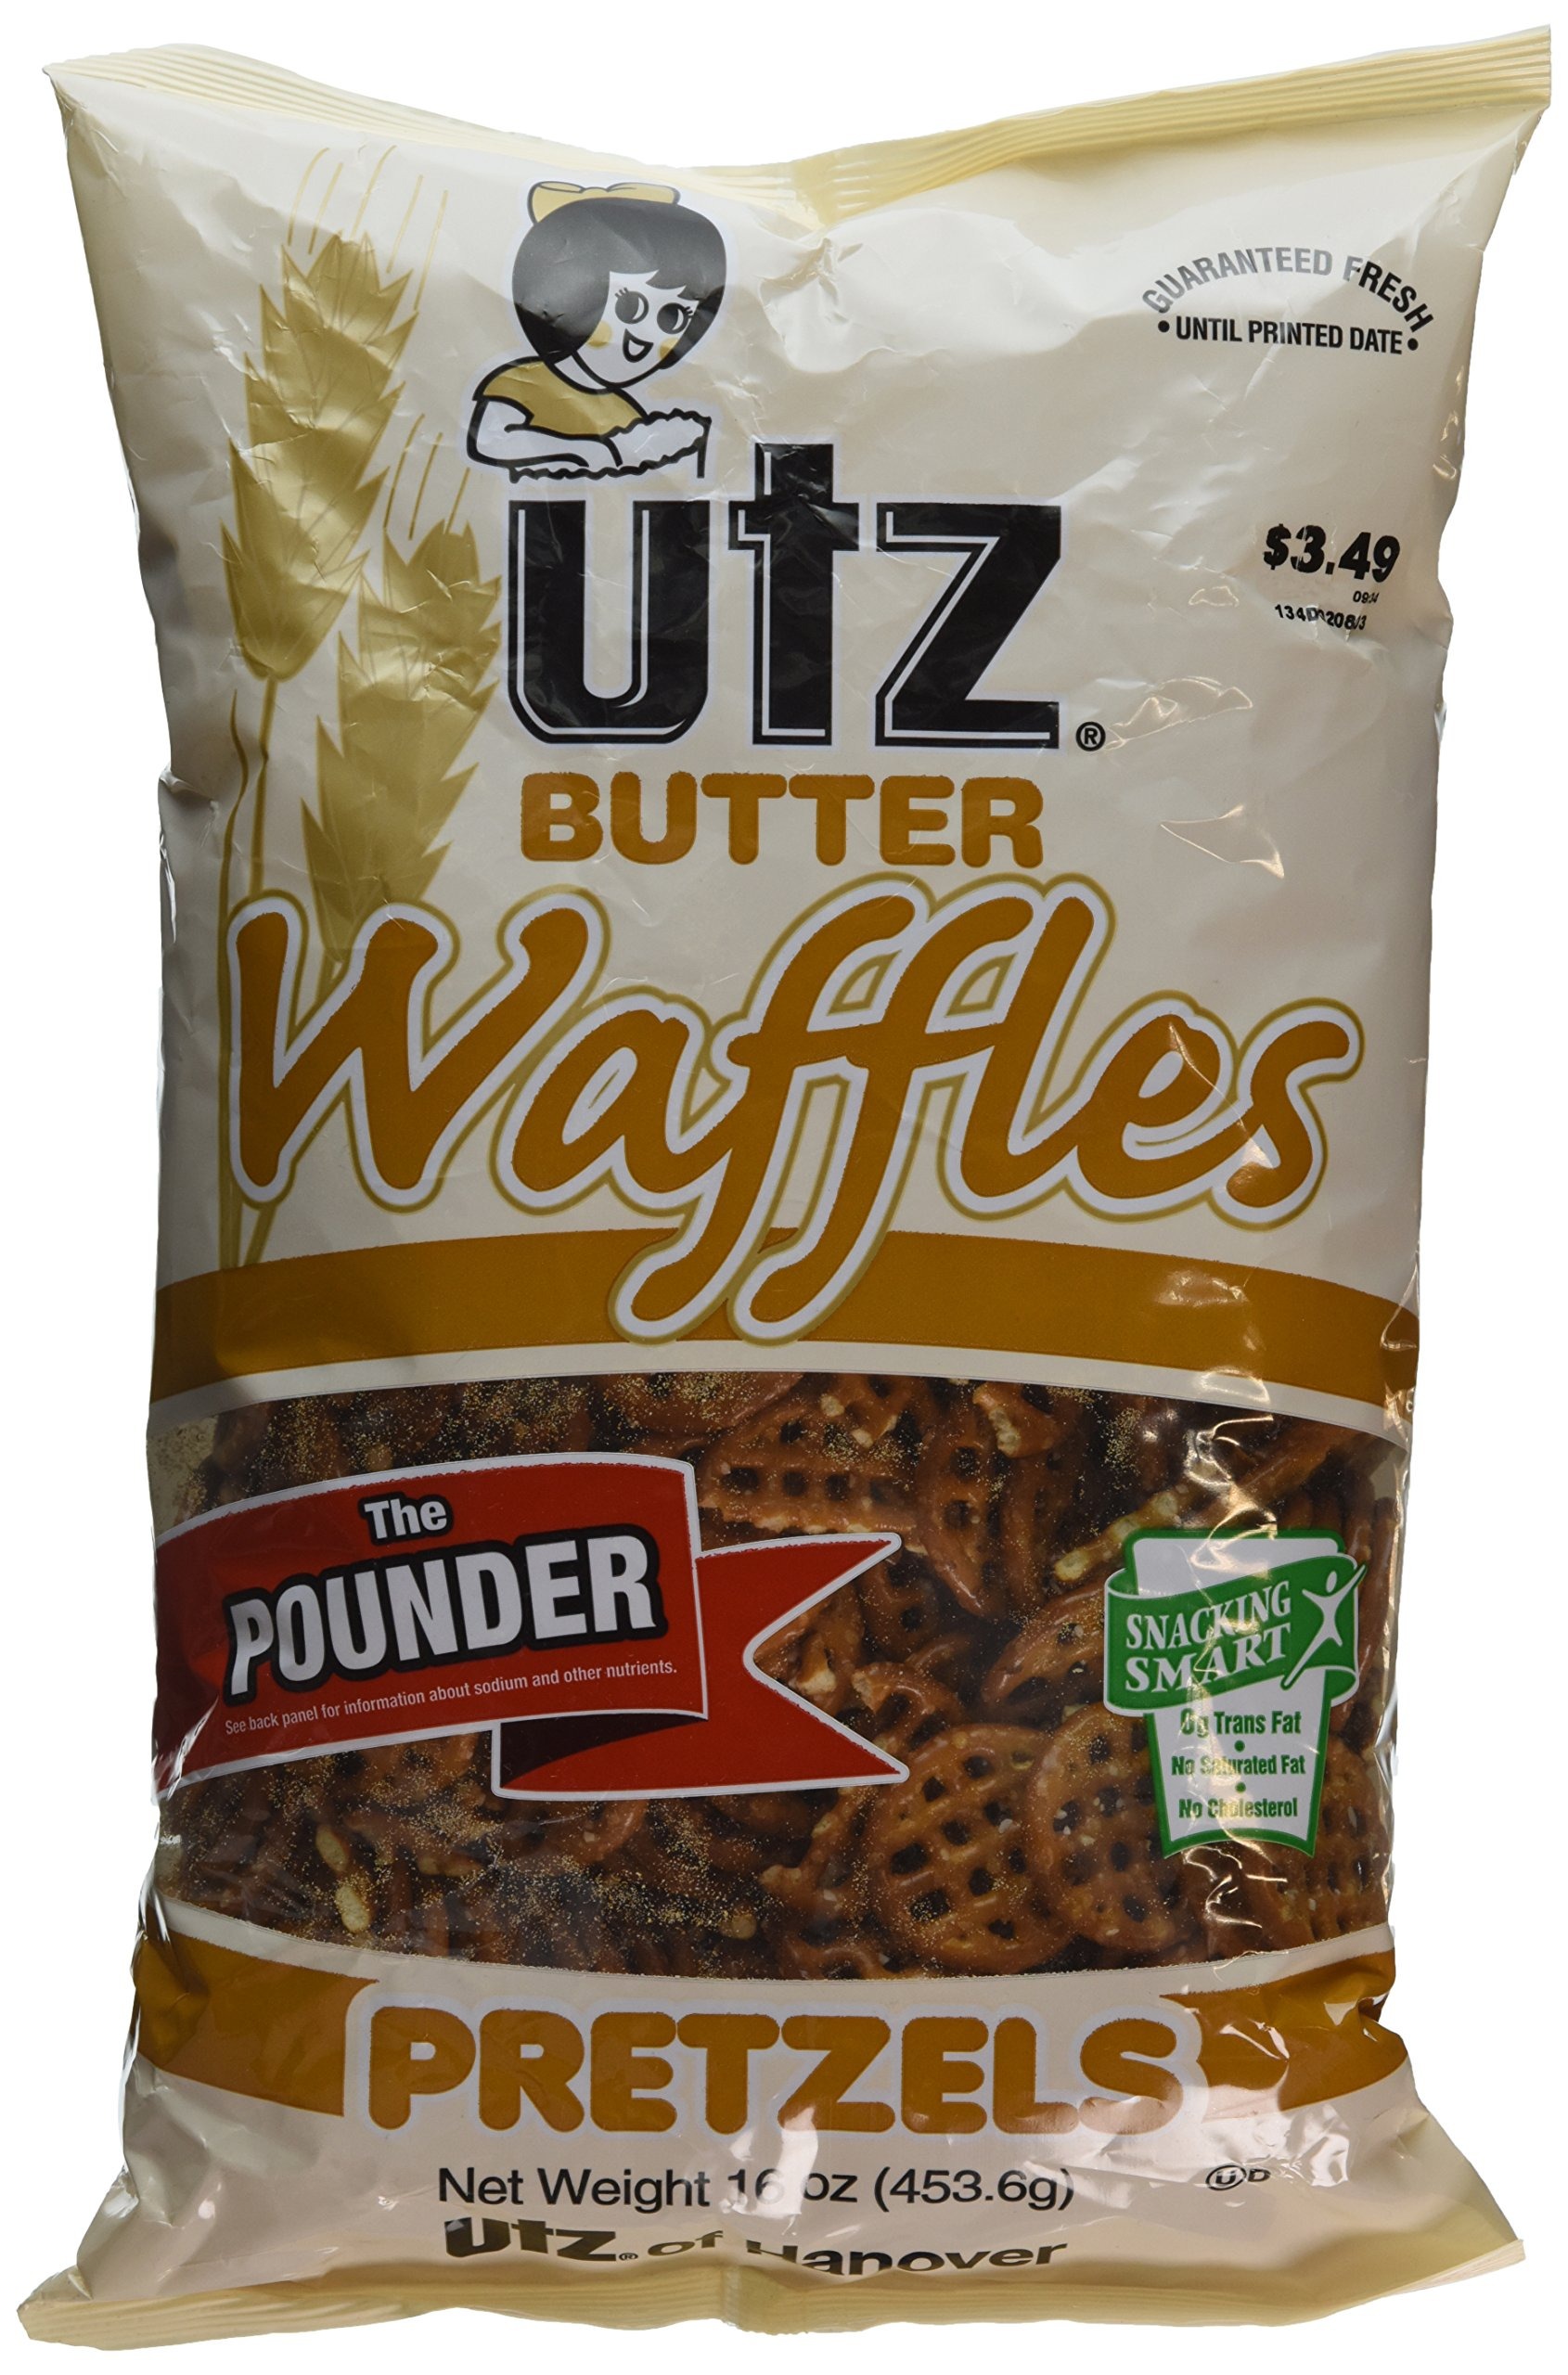
Item Name: Utz Butter Waffles Pretzels, 16 Ounce
Bullet Point 1: Product Fill Weight 16 oz.
Bullet Point 2: 100% Utz-Standingly delicious guarantee!
Bullet Point 3: Made to be remembered with over 90 years of snack making perfection!
Value: 16.0
Unit: ounce

Price: 8.31